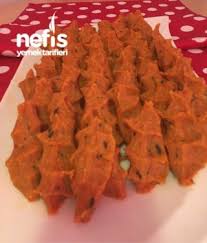
Yemek: cig_kofte